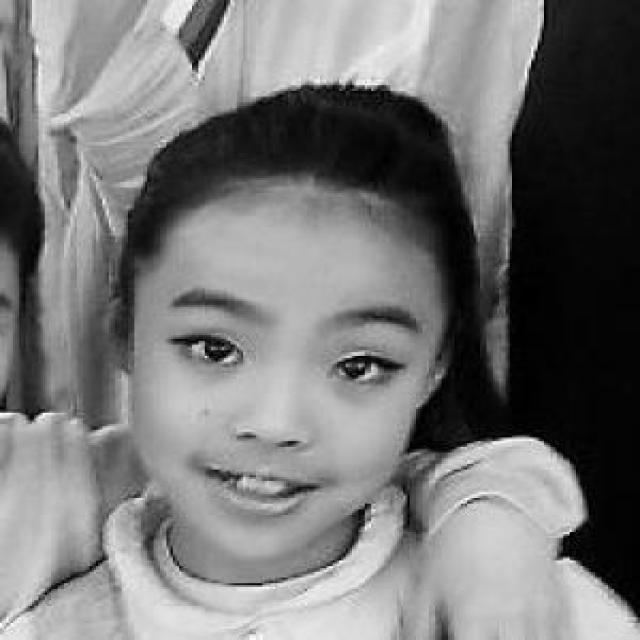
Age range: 0-12